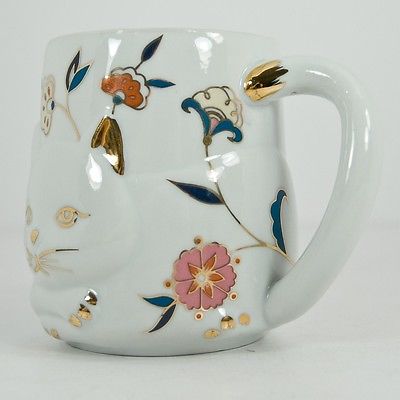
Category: mug